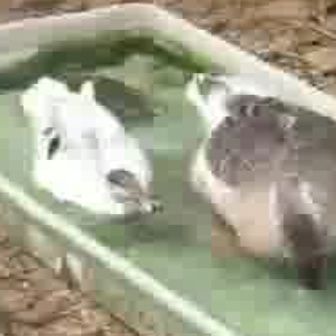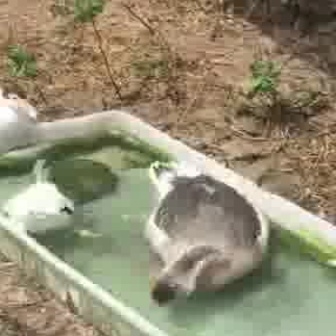
  Please identify the target specified by the bounding box [21,76,162,217] in the first image and locate it in the second image. Return the coordinates in [x_min,y_min,x_max,y_max] format.
Answer: [2,160,77,235]